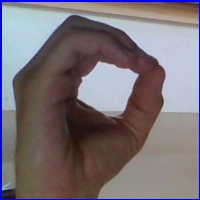
Letra: O